Sociocultural system

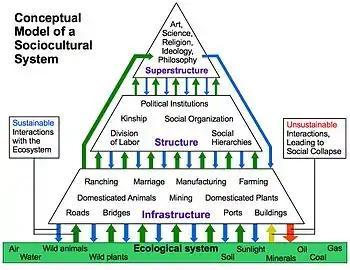
Conceptual Model of a Sociocultural System.

The term "sociocultural system. " embraces three concepts: society, culture, and system. A society is several interdependent organisms of the same species. A culture is the learned behaviors that are shared by the members of society, together with the material products of such behaviors. The words "society" and "culture" are fused together to form the word "sociocultural". A system is "a collection of parts which interact with each other to function as a whole". The term sociocultural system is most likely to be found in the writings of anthropologists who specialize in ecological anthropology.